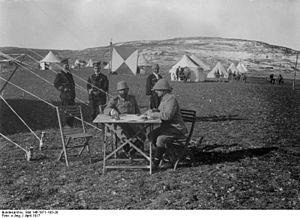
La 4ᵉ armée ottomane est une unité militaire de l'armée ottomane créée au XIXᵉ siècle, recréée en 1908 puis en 1914, ayant combattu durant la Première Guerre mondiale sur le front du Moyen-Orient. Elle est dissoute à l'automne 1918.